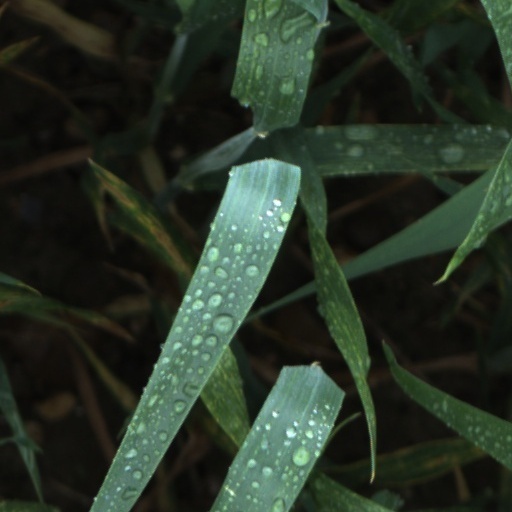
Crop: wheat